Thierry Ardisson

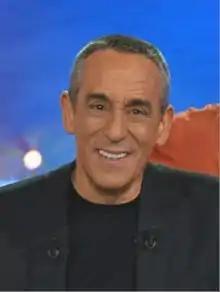
Ardisson in 2014

Many of his shows have some of the longest run times on French television, such as "Paris Dernière", "Tout le monde en parle", and "On a tout essayé." He was the author of several books, including best-sellers ("Louis XX – Contre-enquête sur la Monarchie" and "Confessions d’un Babyboomer"). In 2013, he released and produced the French movie "Max".